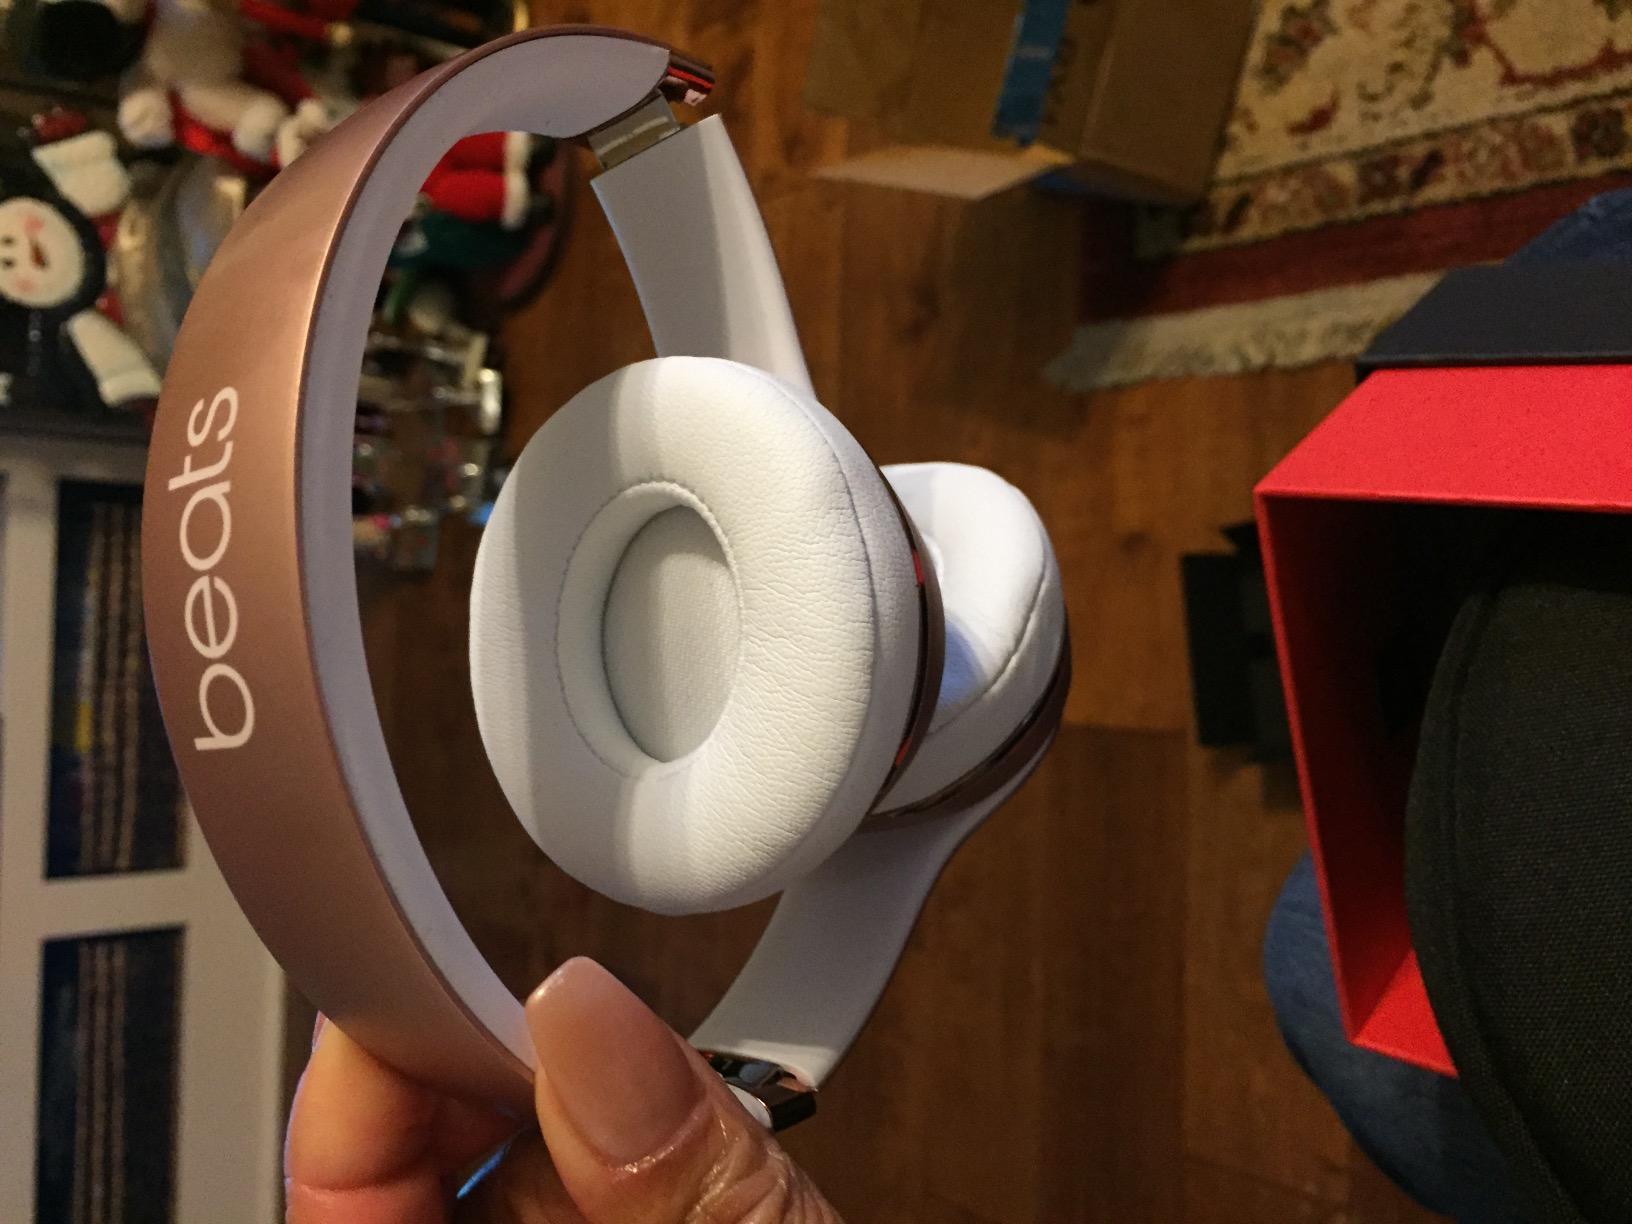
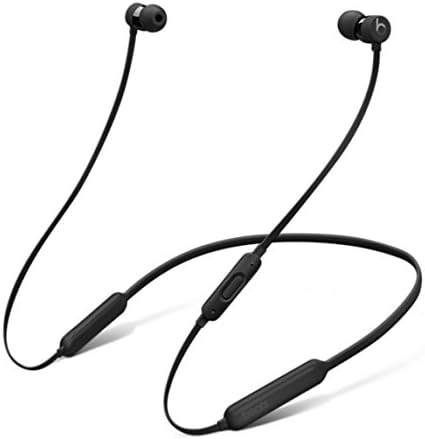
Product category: headphones
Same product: no